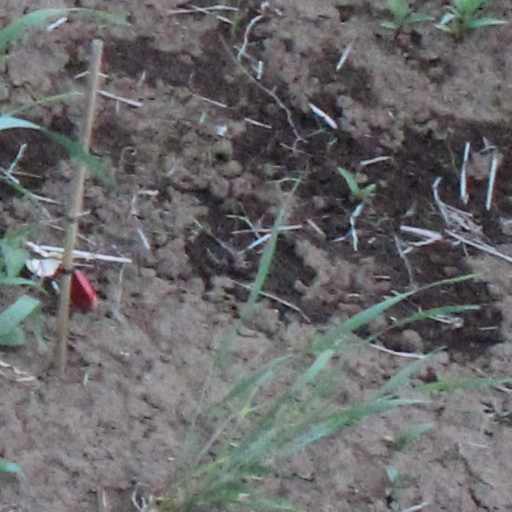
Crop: wheat